Chinatown, Manhattan

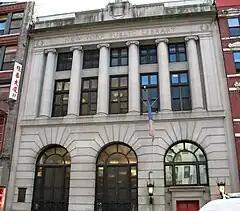
New York Public Library, Chatham Square branch

Chinatown is located within two primary ZIP Codes. The area east of Bowery is part of 10002, while the area west of Bowery is part of 10013. The United States Postal Service operates two post offices in Chinatown: